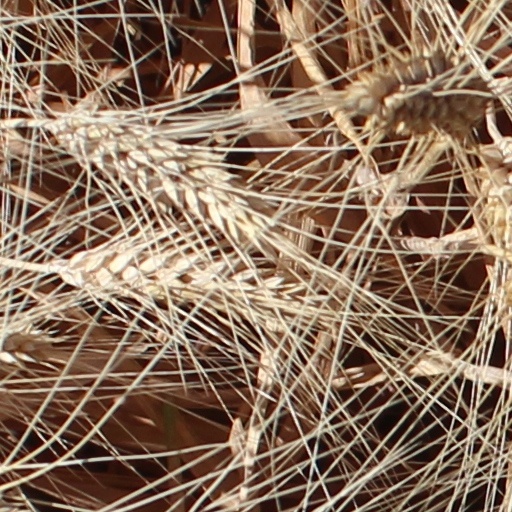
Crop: wheat